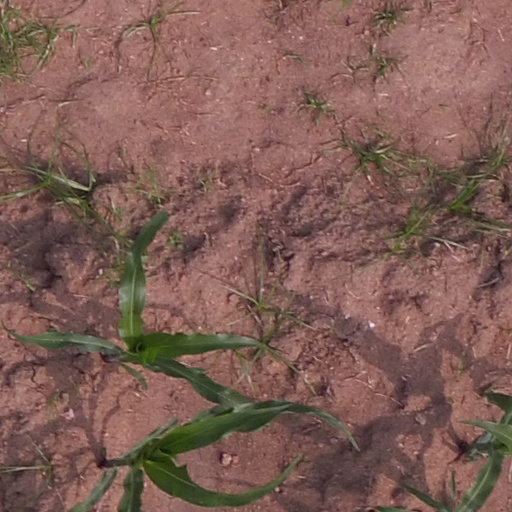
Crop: maize; corn